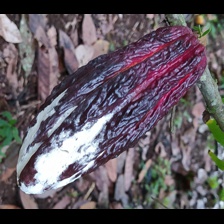
Label: moniliophthora